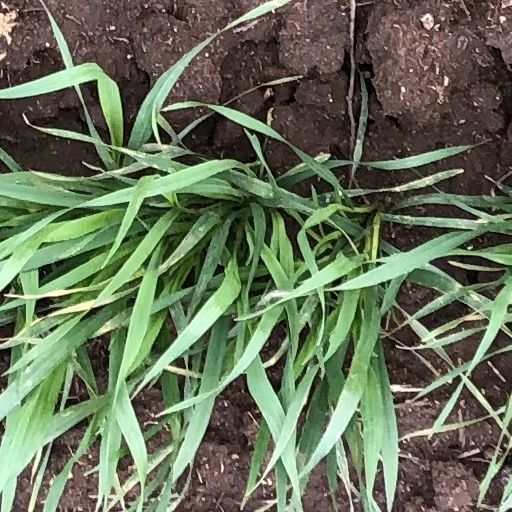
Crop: wheat